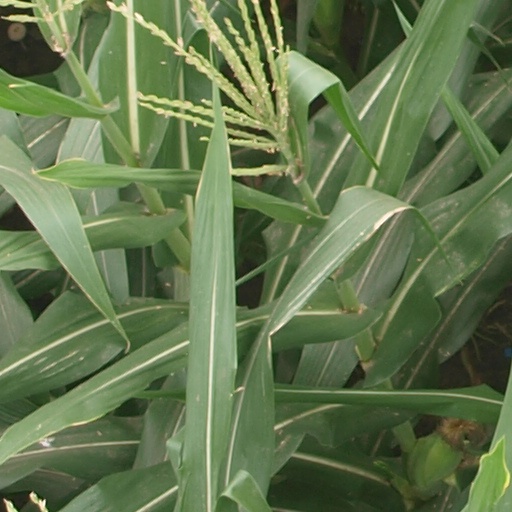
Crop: maize; corn